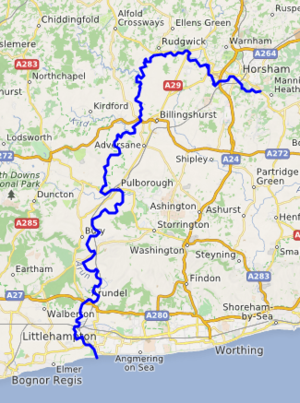
Carte réalisée sur umap This map was created from OpenStreetMap project data, collected by the community. This map may be incomplete, and may contain errors. Don't rely solely on it for navigation.
L’Arun est un fleuve côtier du comté anglais du Sussex de l'ouest, long de 41 km.